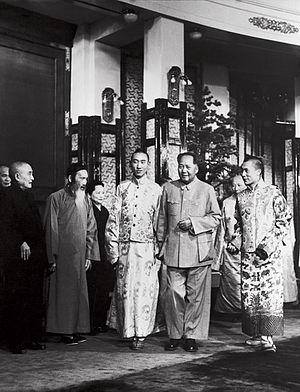
En 1954, à Pékin, Tenzin Gyatso, 14e Dalaï-lama et Choekyi Gyaltsen, 10e panchen-lama avec Mao Zedong, Soong Ching-ling, Zhang Lan, Huang Yanpei. Thouptèn Loungtog Namgyel Thrinlè, le 6e Ling Rinpoché est en arrière.中文: 1954年，达赖和班禅到北京参加全国人大一届一次会议。1954年9月11日，中央人民政府主席毛泽东在中南海勤政殿会见达赖（右一）、班禅（右四），陪同会见者有政务院副总理黄炎培（左二）、中央人民政府副主席张澜（左三）、中央人民政府副主席宋庆龄（左四）等。
Tenzin Gyatso, né Lhamo Dhondup le 6 juillet 1935 à Taktser, dans la province du Qinghai, est le 14ᵉ dalaï-lama.
L'incorporation du Tibet à la république populaire de Chine est le processus par lequel la république populaire de Chine a pris le contrôle de ce qui est l'actuelle région autonome du Tibet, indépendante de facto depuis la chute de la Dynastie Qing en 1912. Les territoires tibétains ont été absorbés par la Chine après que le gouvernement du Tibet eut tenté de faire reconnaître son indépendance au niveau international, de moderniser son armée et de négocier avec la Chine. Le Tibet a finalement été envahi par la Chine en 1950 et contraint de signer l'« accord en 17 points sur la libération pacifique du Tibet ». Le gouvernement tibétain est demeuré en place jusqu'au soulèvement de 1959 ; Tenzin Gyatso, portant le titre de XIVᵉ dalaï-lama, a alors fui le pays, et le gouvernement du Tibet a été dissous. La Région autonome du Tibet a été proclamée en 1965.
Mao Zedong est un homme d'État et chef militaire chinois né le 26 décembre 1893 à Shaoshan et mort le 9 septembre 1976 à Pékin. Fondateur de la république populaire de Chine, il a été son principal dirigeant de 1949 à sa mort.
La lignée des dalaï-lamas est la plus importante lignée de réincarnation postulée dans le bouddhisme tibétain et dans l'histoire du Tibet.
1954 est une année commune commençant un vendredi.
Lobsang Trinley Lhündrub Chökyi Gyaltsen était le 10ᵉ panchen-lama du Tibet. Il est souvent dénommé plus simplement Choekyi Gyaltsen.